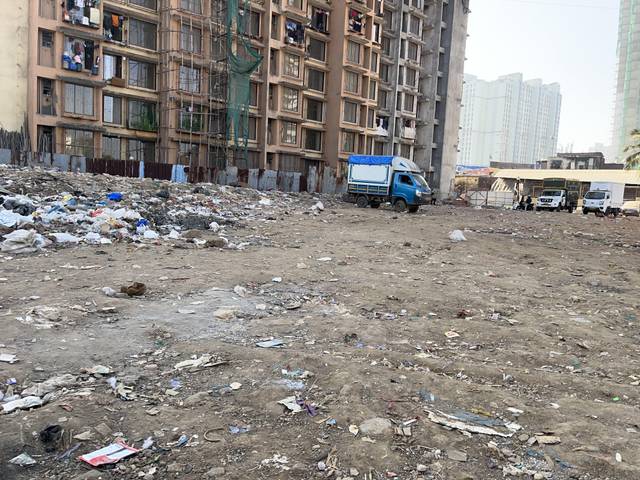
Region: India
Coordinates: 19.201, 72.831